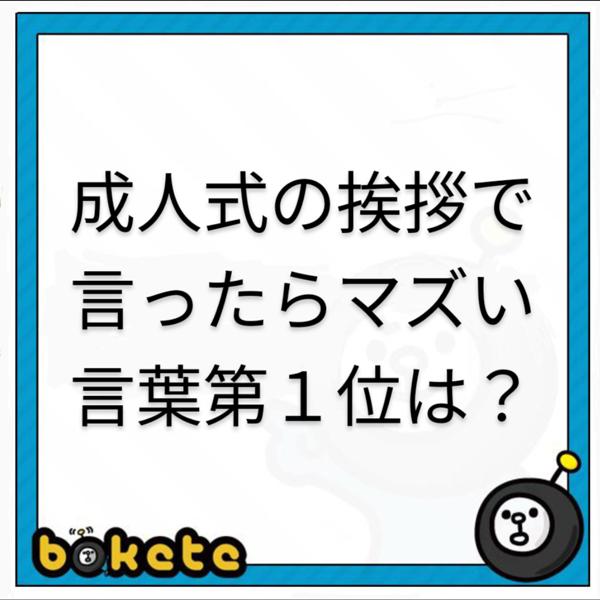
回答: この支配からの卒業